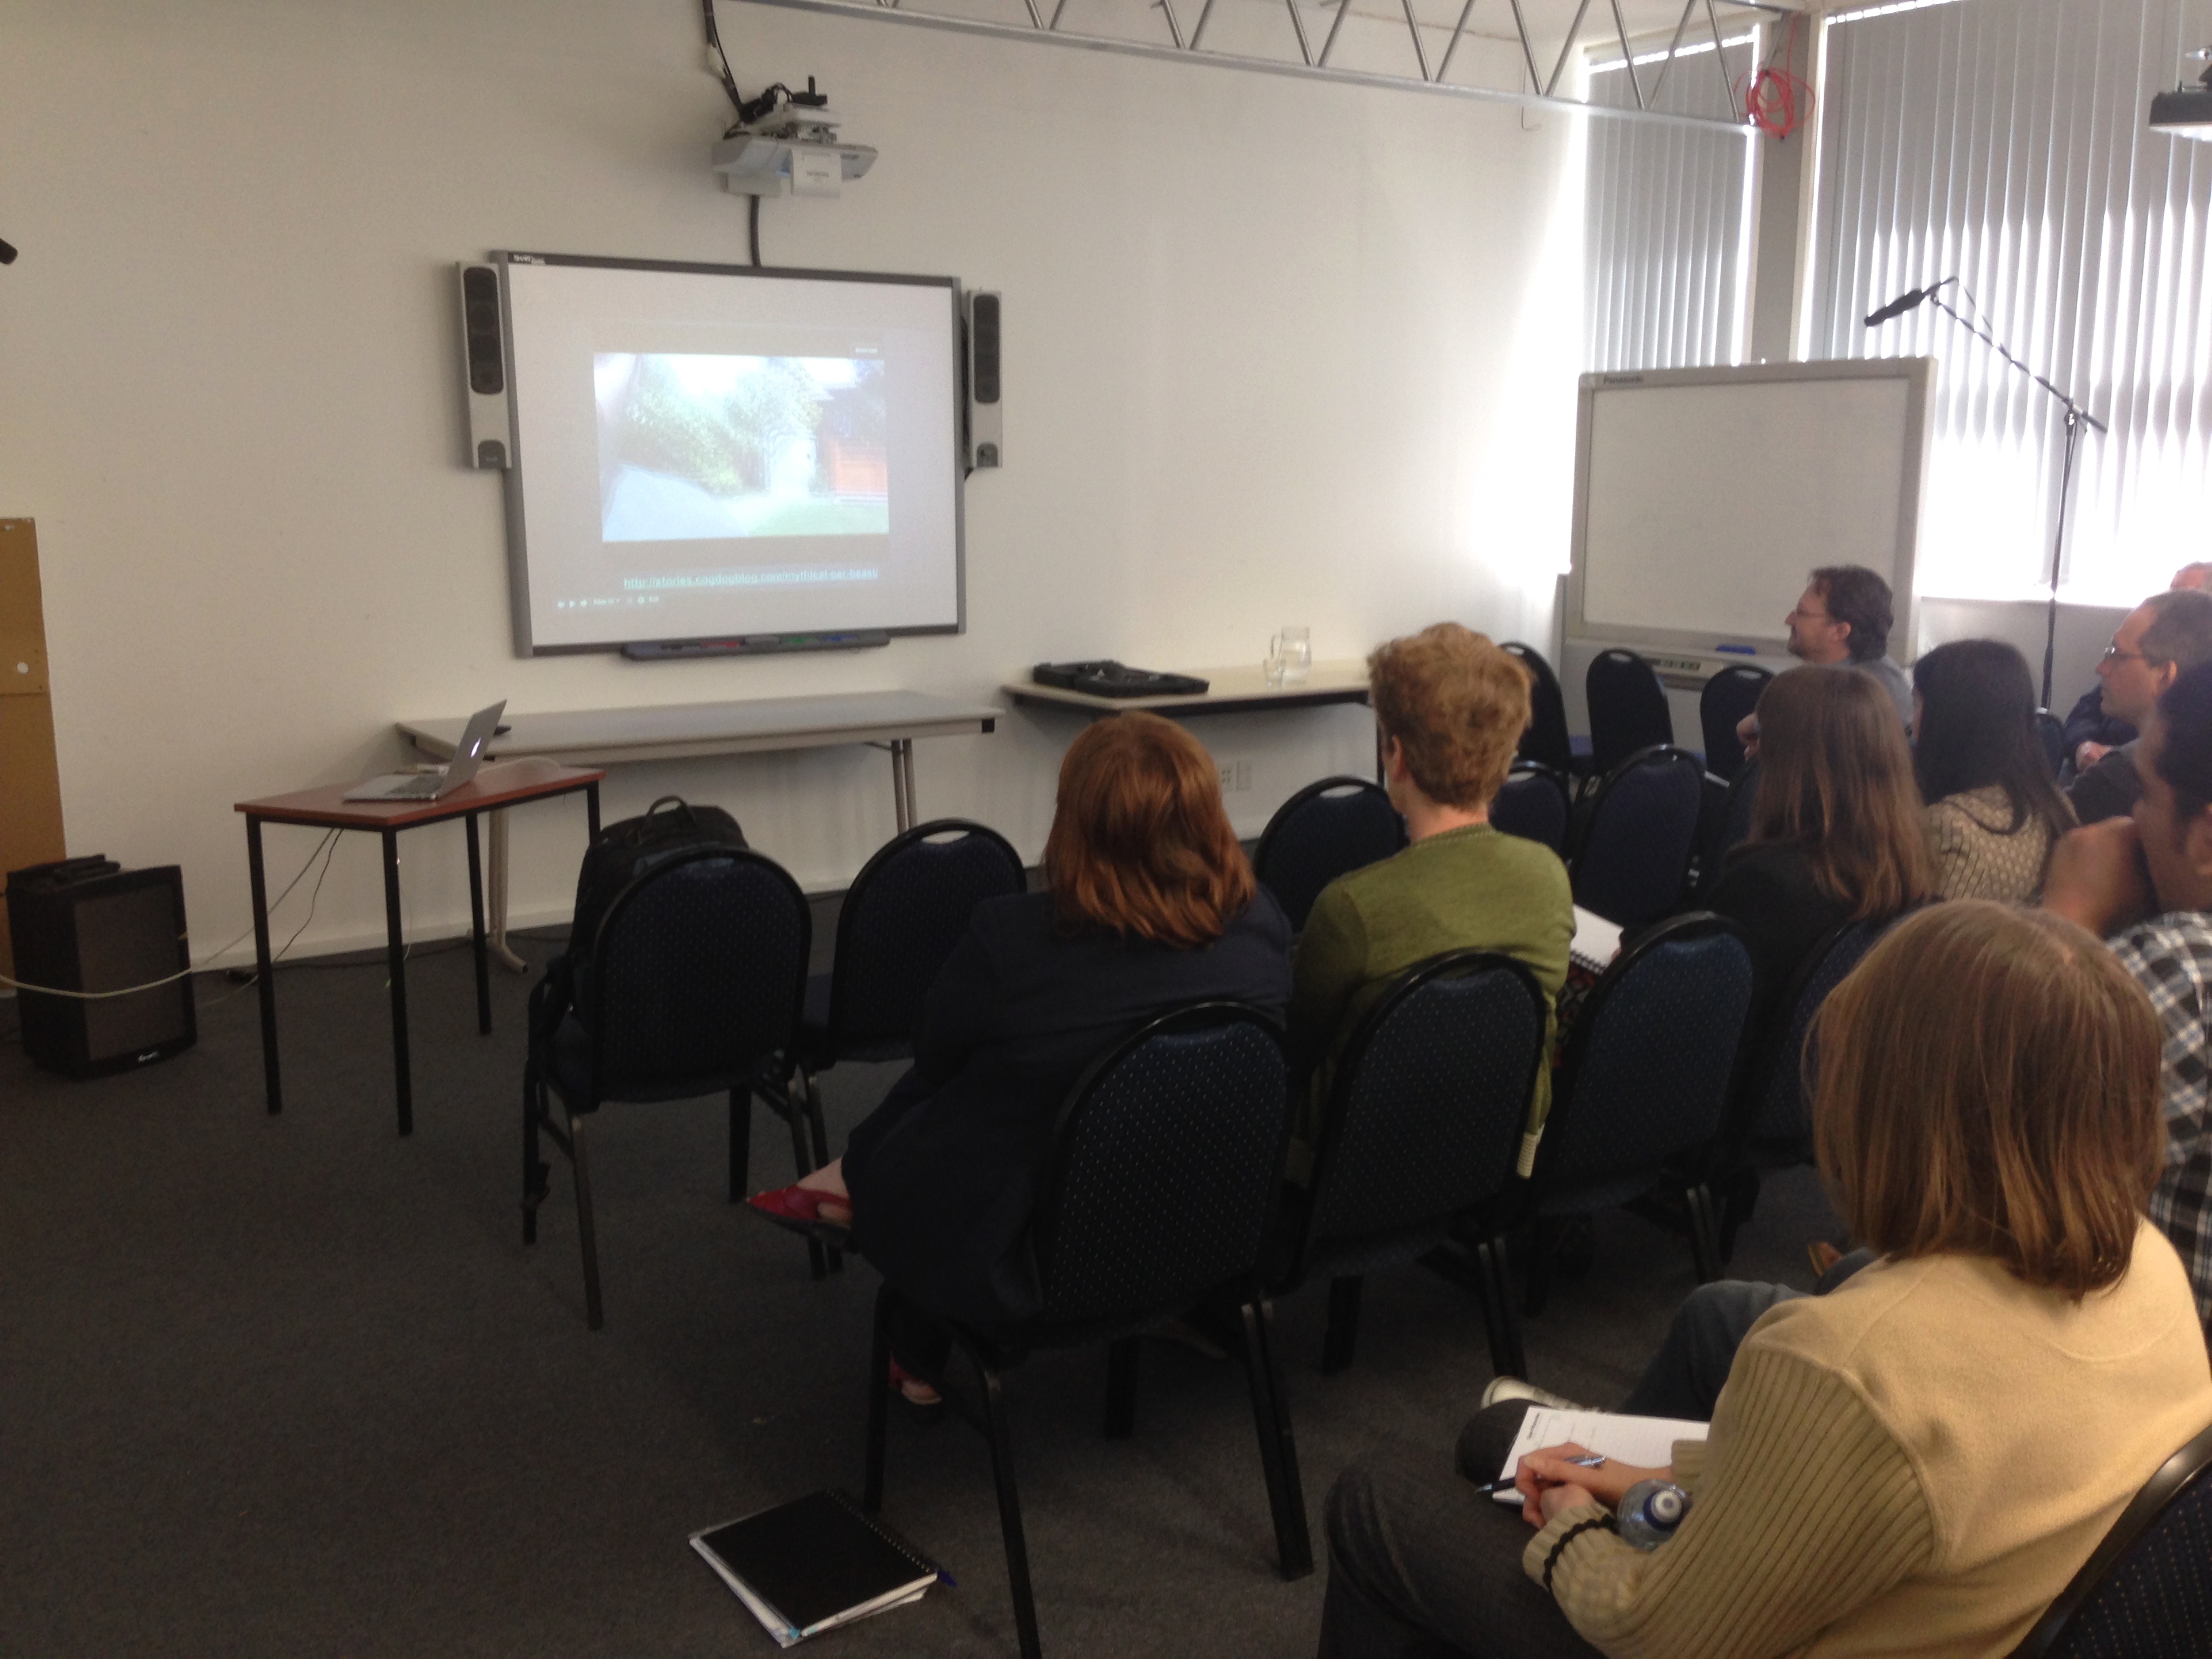
meeting, lecture, seminar, academic conference